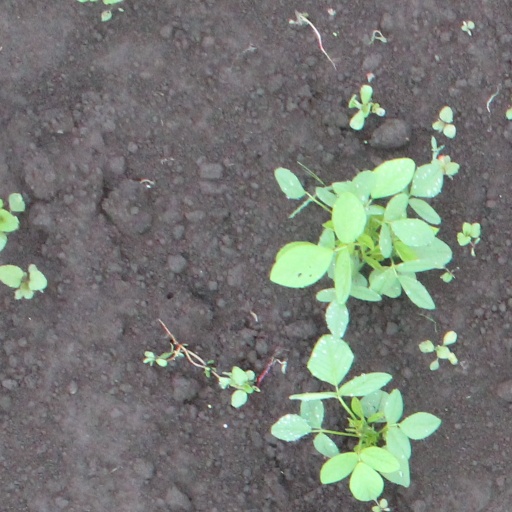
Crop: soybean